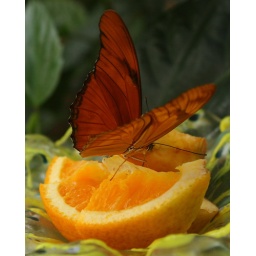
A butterfly enoys an orange slice in a feeder inside the butterfly house at the Bronx Zoo